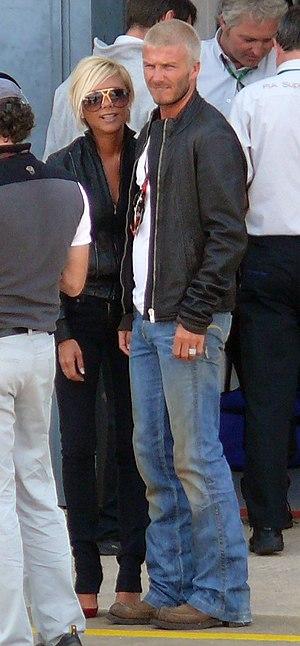
David Robert Joseph Beckham, né le 2 mai 1975 à Leytonstone, est un footballeur international anglais ayant évolué au poste de milieu de terrain à Manchester United, au Real Madrid, au Galaxy de Los Angeles et au Paris Saint-Germain.